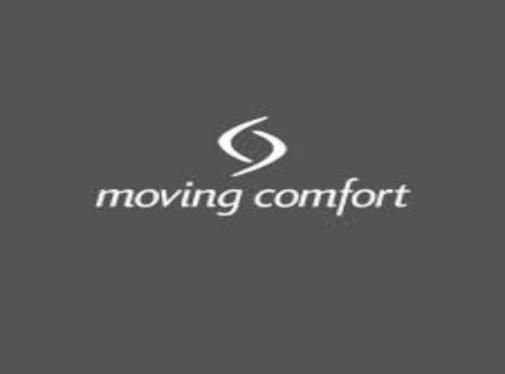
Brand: moving comfort-1
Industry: Clothes